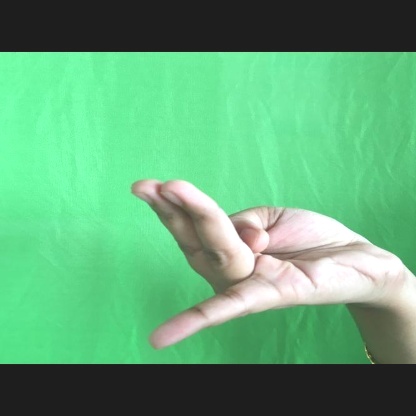
Mudra: Chaturam